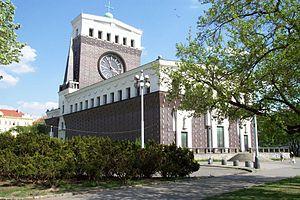
Église du Sacré-Cœur-de-Jésus, Place du roi Georges de Podiebrady, quartier de Vinohrady, Prague